Deobandi fiqh

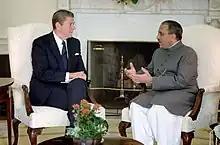
President Muhammad Zia-ul-Haq (right) in Meeting with President Ronald Reagan (left) in Oval Office.

The Deobandi school of thought has the majority following in Pakistan. Muhammad Zia-ul-Haq, who himself followed the Deobandi school of thought, gave priority to implementing Sunni policies and laws that were in line with Deobandi fiqh during his efforts to Islamize Pakistan. As President of Pakistan from 1977 to 1988, Zia-ul-Haq introduced several measures to create a more Islamic society. These included the Hudud Ordinances, which criminalized certain offenses according to Islamic law; the Zakat and Ushr Ordinance, which made it mandatory for Muslims to pay a tax on their wealth to support the poor and needy; and the Ramazan Ordinances, which made it illegal for Muslims to eat, drink, or smoke in public during the month of Ramadan. He also appointed Sami-ul-Haq, a prominent Deobandi scholar known as the father of the Taliban, as a Senator. Zia-ul-Haq reactivated the Council of Islamic Ideology and established the Federal Shariat Court and Shariat Appellate Bench to ensure that all laws were in accordance with Islamic principles. Leading Deobandi scholars, such as Muhammad Khan Sherani and Muhammad Hanif Jalandhari, have served as members of the Council of Islamic Ideology. Taqi Usmani and Khalid Mahmud, who are also prominent Deobandi figures, have acted as leading judges on the Federal Shariat Court and Shariat Appellate Bench.